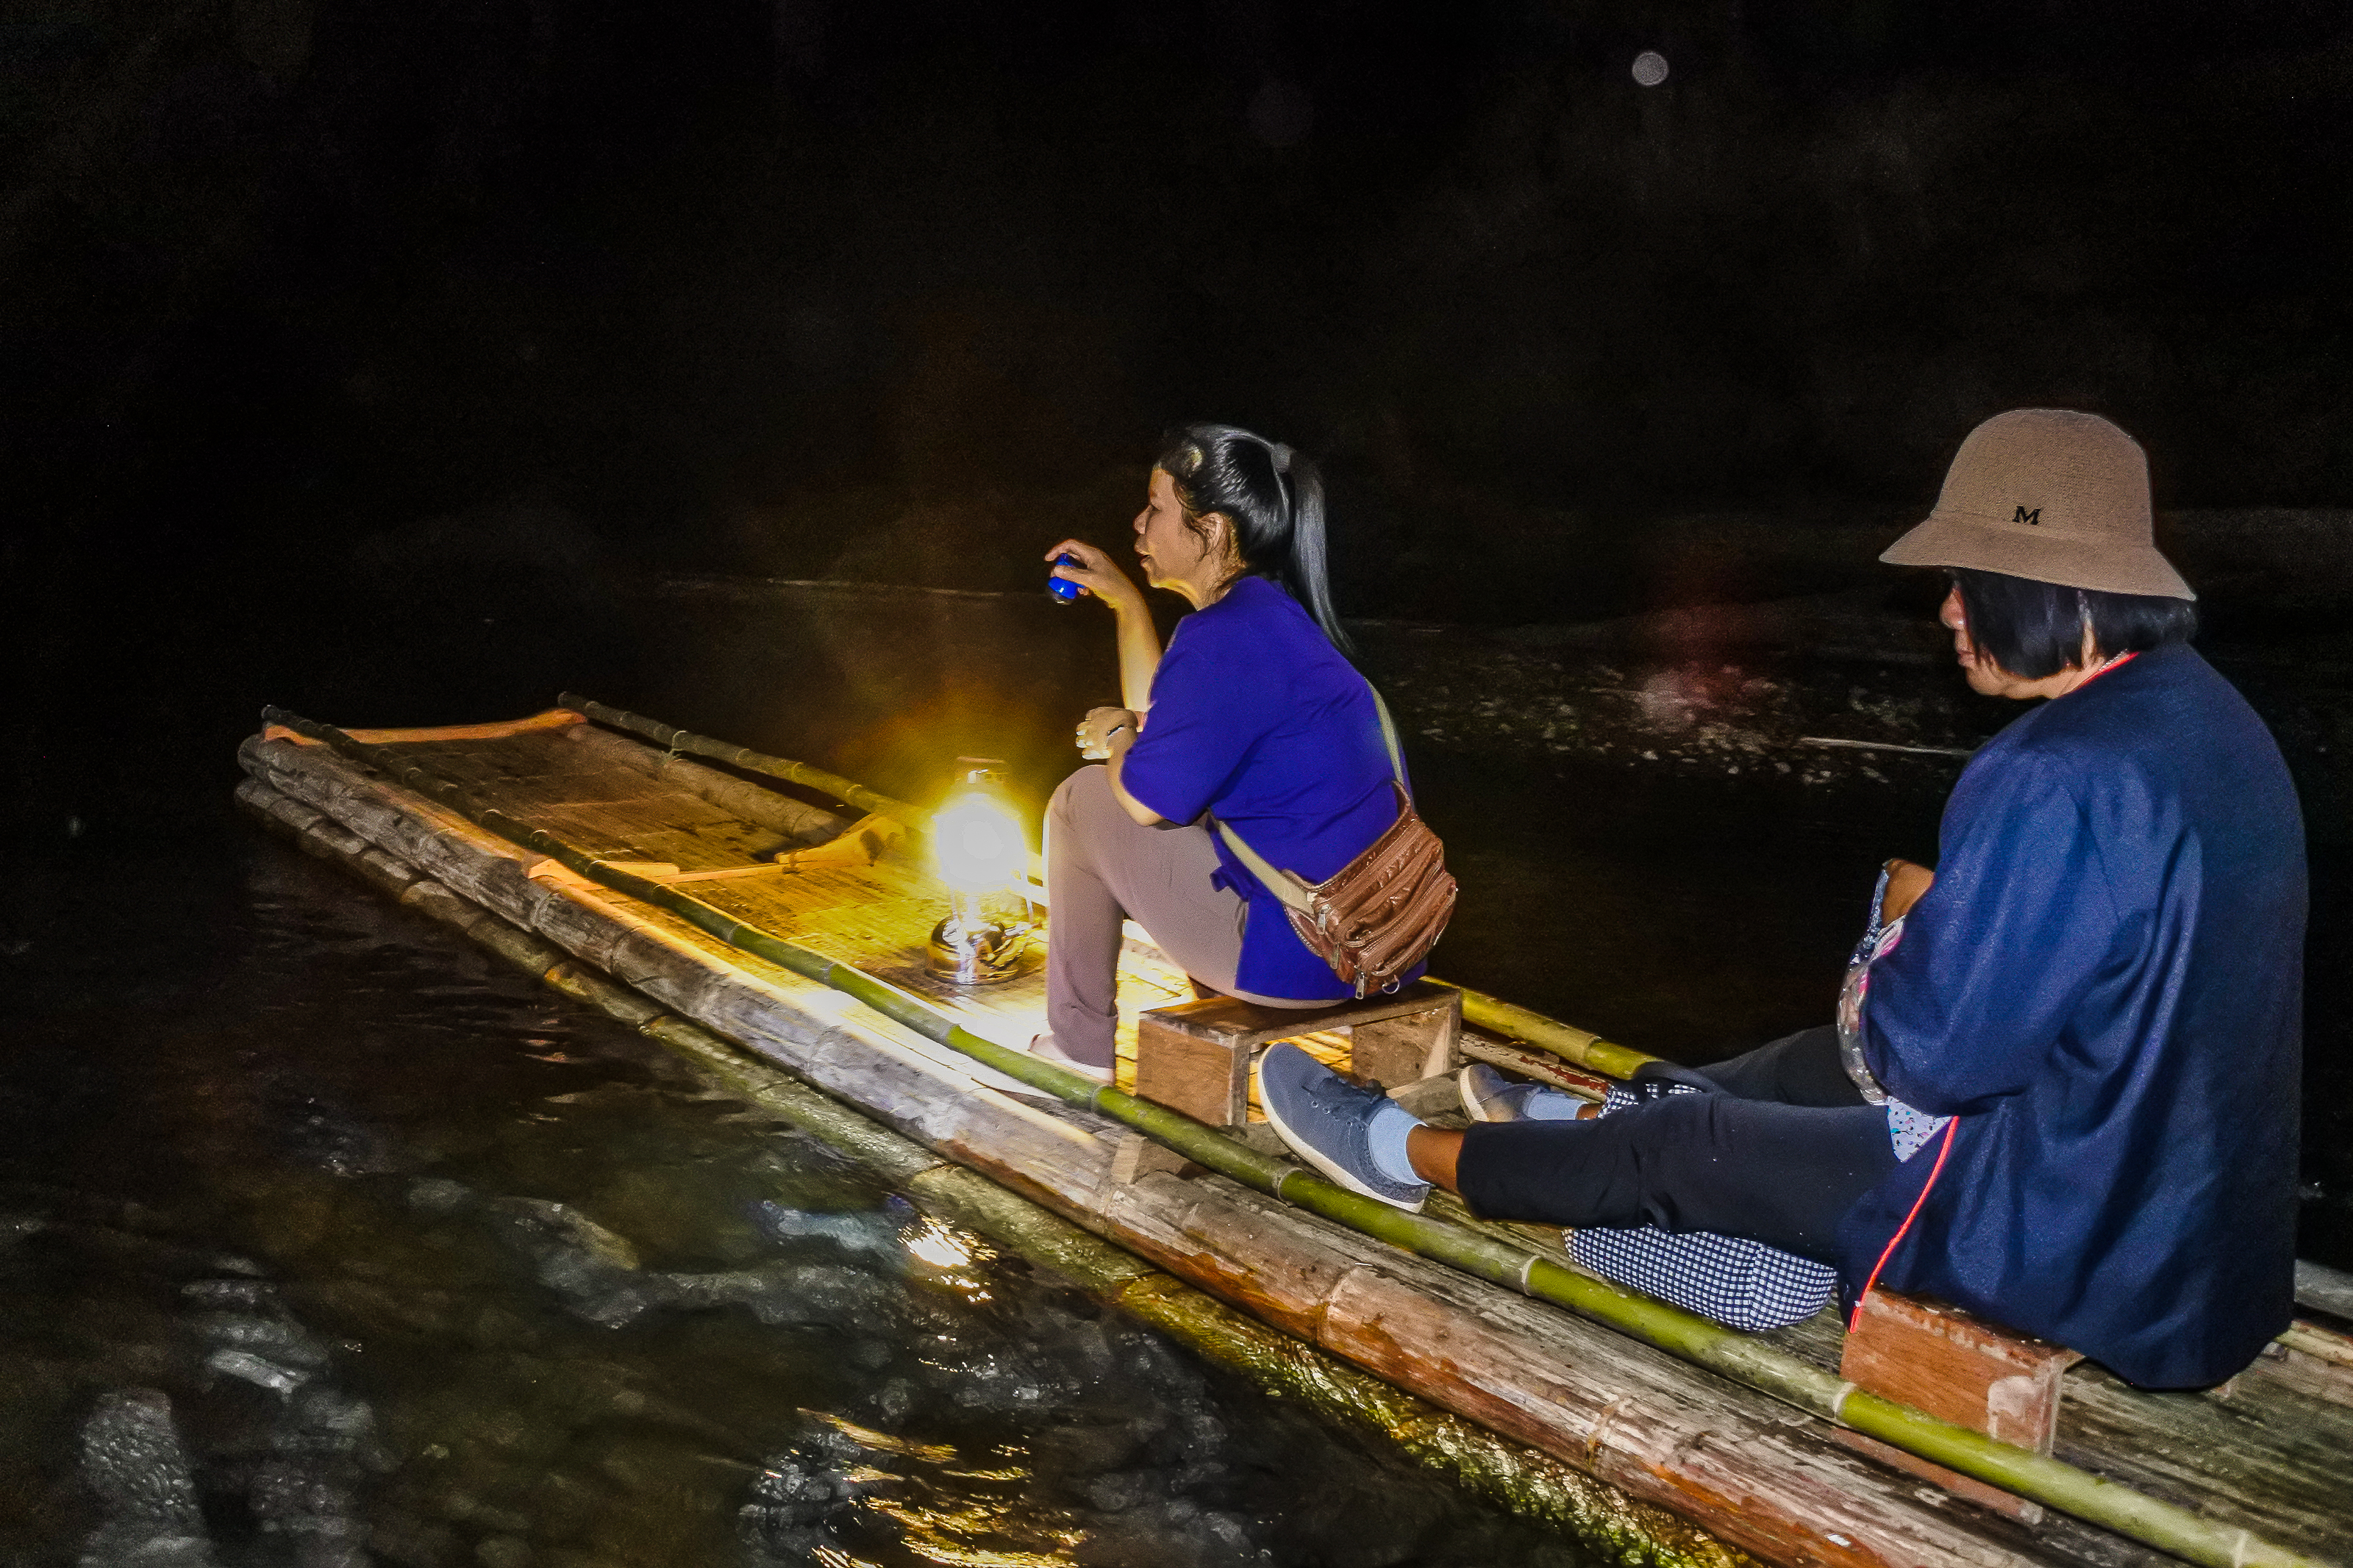
lod, tourism, geology, inside, scenic, sun, interior, lot, rock, amazing, beautiful, mountain, limestone, tham, walking, thailand, dark, pai, cave, famous, green, natural, nature, asia, stalagmite, people, water, lifestyle, stone, adventure, mae hong son, outdoor, attraction, light, underground, background, person, stalactite, backpack, fish, sunset, silhouette, river, travel, landscape, night, water transportation, recreation, vehicle, canoe, boating, temple, boat